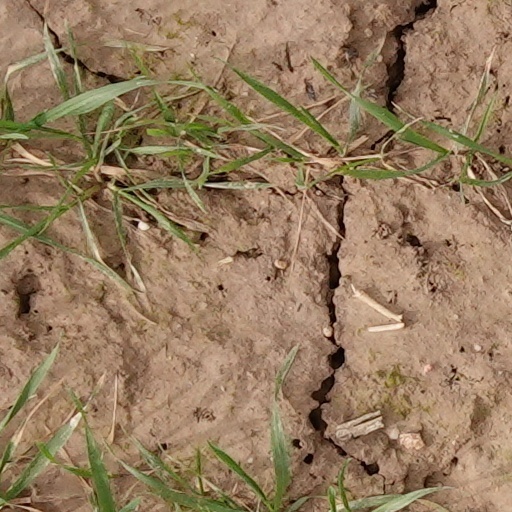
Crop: wheat